St. Regis New York

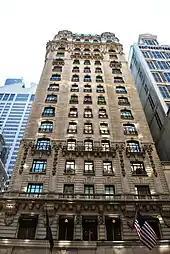
Seen in 2005

Vincent Astor foreclosed on the hotel's $5 million mortgage in May 1934. Astor retained the right to buy the St. Regis's furniture for $100,000 if he foreclosed on the hotel. Accordingly, Astor sought and received a temporary injunction in early June 1934, preventing the Dukes from selling the furniture; a state court granted another injunction the same month. The dispute stemmed from the fact that the Dukes believed the furniture was severely undervalued. Raymond Moley was appointed as the receiver for the hotel shortly afterward. The Dukes sued Moley in July 1934, as they wanted him to pay $16,000 per month for the right to use the hotel's furniture. A state judge ruled that a foreclosure auction for the hotel could not be hosted until the disputes over the furniture were resolved. The New York Supreme Court ruled the next month that Moley had to pay rent for the furniture. The Supreme Court's Appellate Division ruled in December 1934 that Astor had the right to foreclose on the mortgage.